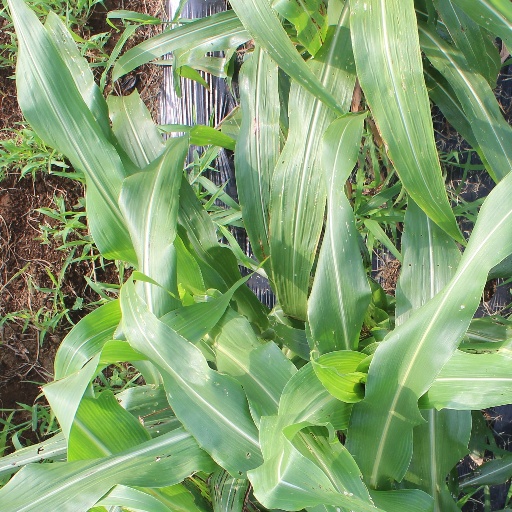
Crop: sorghum